Elizabeth Zouche

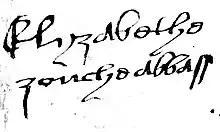
Signature of Elizabeth Zouche on the deed of surrender of 1539

When the noose started to close on the larger houses like Shaftesbury in 1538, Elizabeth Zouche at first tried to negotiate, offering the sum of 500 marks to the king and £100 to Thomas Cromwell to allow herself and her nuns to remain in their abbey, "by some other name and apparel". The deal was not accepted and the inevitable demise of the abbey came in March 1539, the last to surrender in Dorset. Elizabeth Zouche surrendered the abbey to John Tregonwell on Passion Sunday, 23 March, signing an ignominious deed of surrender, but not before she had negotiated generous pensions for herself and her fellow nuns on the previous day. The total of all the pensions was £431, of which Elizabeth Zouche's was by far the largest individual pension at £133 6s. 8d. Compared with average labour earnings of the period, the equivalent sum now would be £871,000 a year.